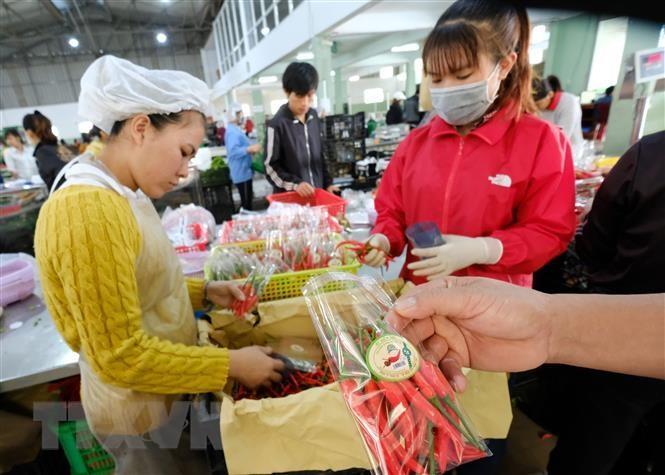
ở phía trước mặt của người phụ nữ mặc áo vàng là một thùng ớt